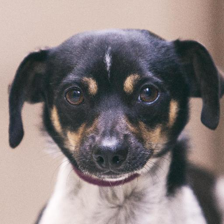
Label: animals